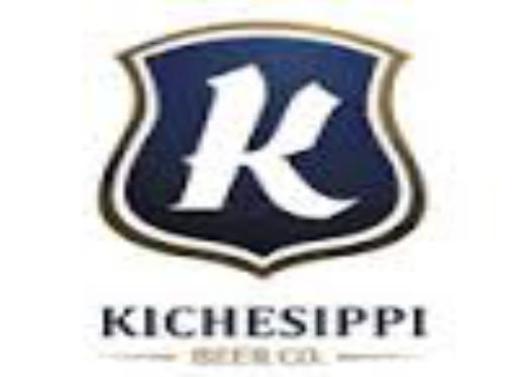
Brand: kichesippi-1
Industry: Food